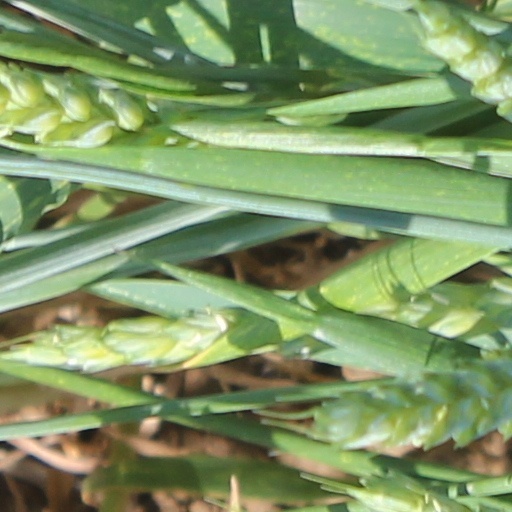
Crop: wheat